USS Hobson

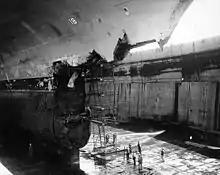
Damage sustained by "Wasp" during the collision

A court of inquiry performed an investigation into the sinking of "Hobson" in an effort to determine the cause of the tragedy. The opinion of the court of inquiry was "that the sole cause of the collision was the unexplained left turn made by the "Hobson" about 2224. In making this left turn the Commanding Officer committed a grave error in judgement." Since the commanding officer did not survive the collision, the reason for this error could not be determined. No one else was considered to be at fault and the crew of "Wasp" was absolved of any responsibility for the collision. The commanding officer of "Hobson" had six months of prior command experience on a High-speed transport (APD), but had been in command of "Hobson" for only five weeks. Seven days of that were underway and only days were with the task group. The cost of repairs to "Wasp" was said to be $1 million ($ today).